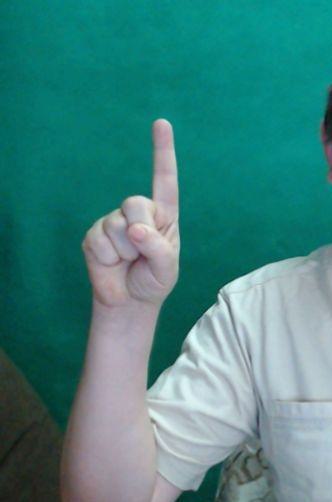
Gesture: one